St Helens R.F.C.

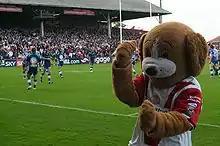
Boots before the Wigan derby in 2009

During the Super League era, the participating teams have adopted mascots and nicknames usually in alliteration with the name of their home town. Initially, the St Helens mascots were Bernard and Bernadette, St Bernard dogs; depicting something of a married couple with their on-field humorous antics. However, in 2009, the mascots changed to Boots and Bernard; happy and angry masculine characters. Bernard doesn't appear as often as Boots, with Boots being a more child-friendly image for the club, while Bernard retains the 'seriousness' of the mascots role to the club.